Altispinax

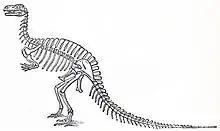
Von Meyer's restoration of "Megalosaurus" with long neural spines

Later researchers considered "Altispinax" a "nomen dubium" because the single tooth was undiagnostic. No relationship could be proven between the tooth and the vertebrae. The vertebrae were therefore given a new name in 1988 by Gregory Paul. Paul considered them to represent a possible new species of "Acrocanthosaurus", which he named "Acrocanthosaurus? altispinax". The specific name was deliberately made identical to the old generic name, to emphasize that both referred to the vertebrae. As indicated by the question mark, Paul himself was uncertain about this assignment. For this reason, in 1991 a new genus, "Becklespinax", was named for the vertebrae by George Olshevsky, in honour of the original discoverer, Beckles. The new combination name of the type species "Acrocanthosaurus? altispinax" thus became "Becklespinax altispinax". The species names "Altispinax altispinax" and "Altispinax lydekkerhueneorum" are its junior objective synonyms. In 2016, a re-examination of this convoluted history of classification was published by Michael Maisch. Maisch concluded that von Huene, when he named "Altispinax dunkeri", deliberately based the species on the vertebrae and not on the "Megalosaurus dunkeri" tooth. Because both species were based on different type specimens, later researchers were wrong to consider them the same species. Rather, according to Maisch's interpretation of the rules of the ICZN, "Altispinax dunkeri" (based on the tall-spined vertebrae) and "Megalosaurus dunkeri" (based on the tooth from Germany) are two distinct species that happen to share the same species name. Because the later names created by Paul and Olshevsky were based on the same vertebrae used by von Huene to name "Altispinax dunkeri", all of those later names must be considered junior objective synonyms (different names for exactly the same fossil), and "Altispinax dunkeri", having been named first, has priority as the correct name for this species.